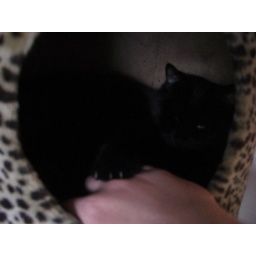
Long string Freya attacking and glaring at my hand in cat tree